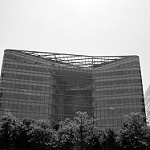
Label: B & W